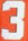
Number: 3